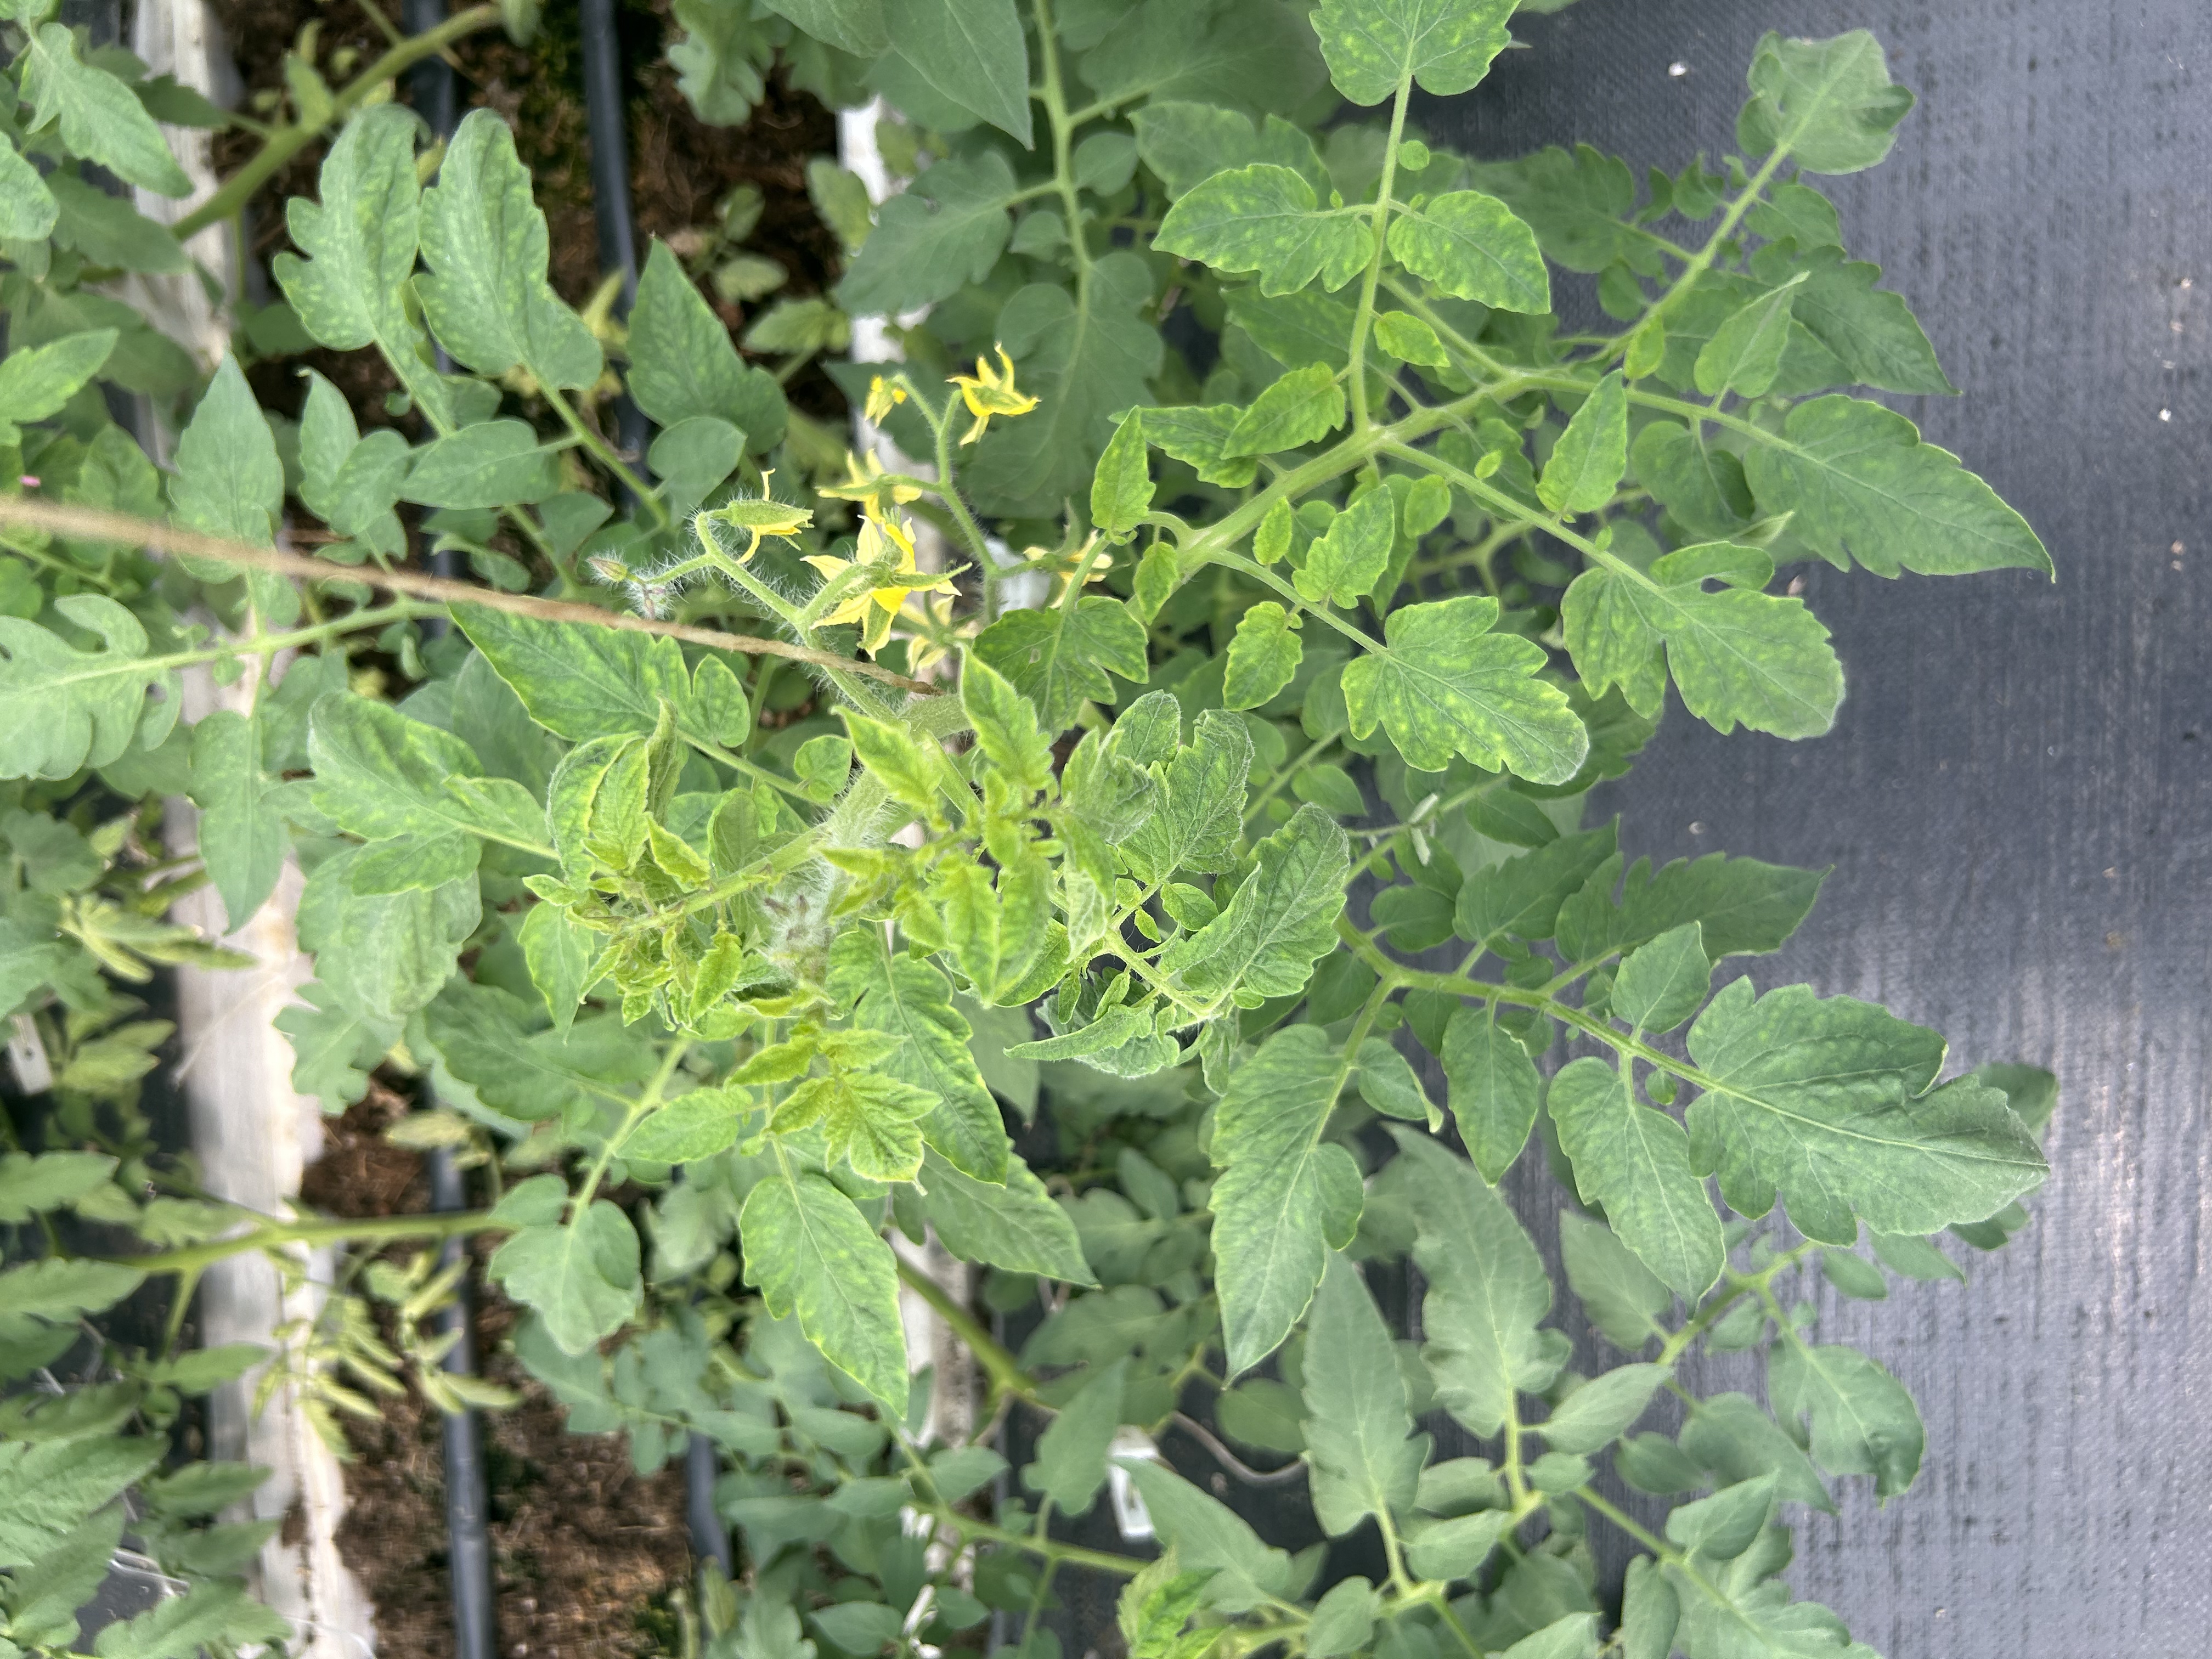
Disease: Viral